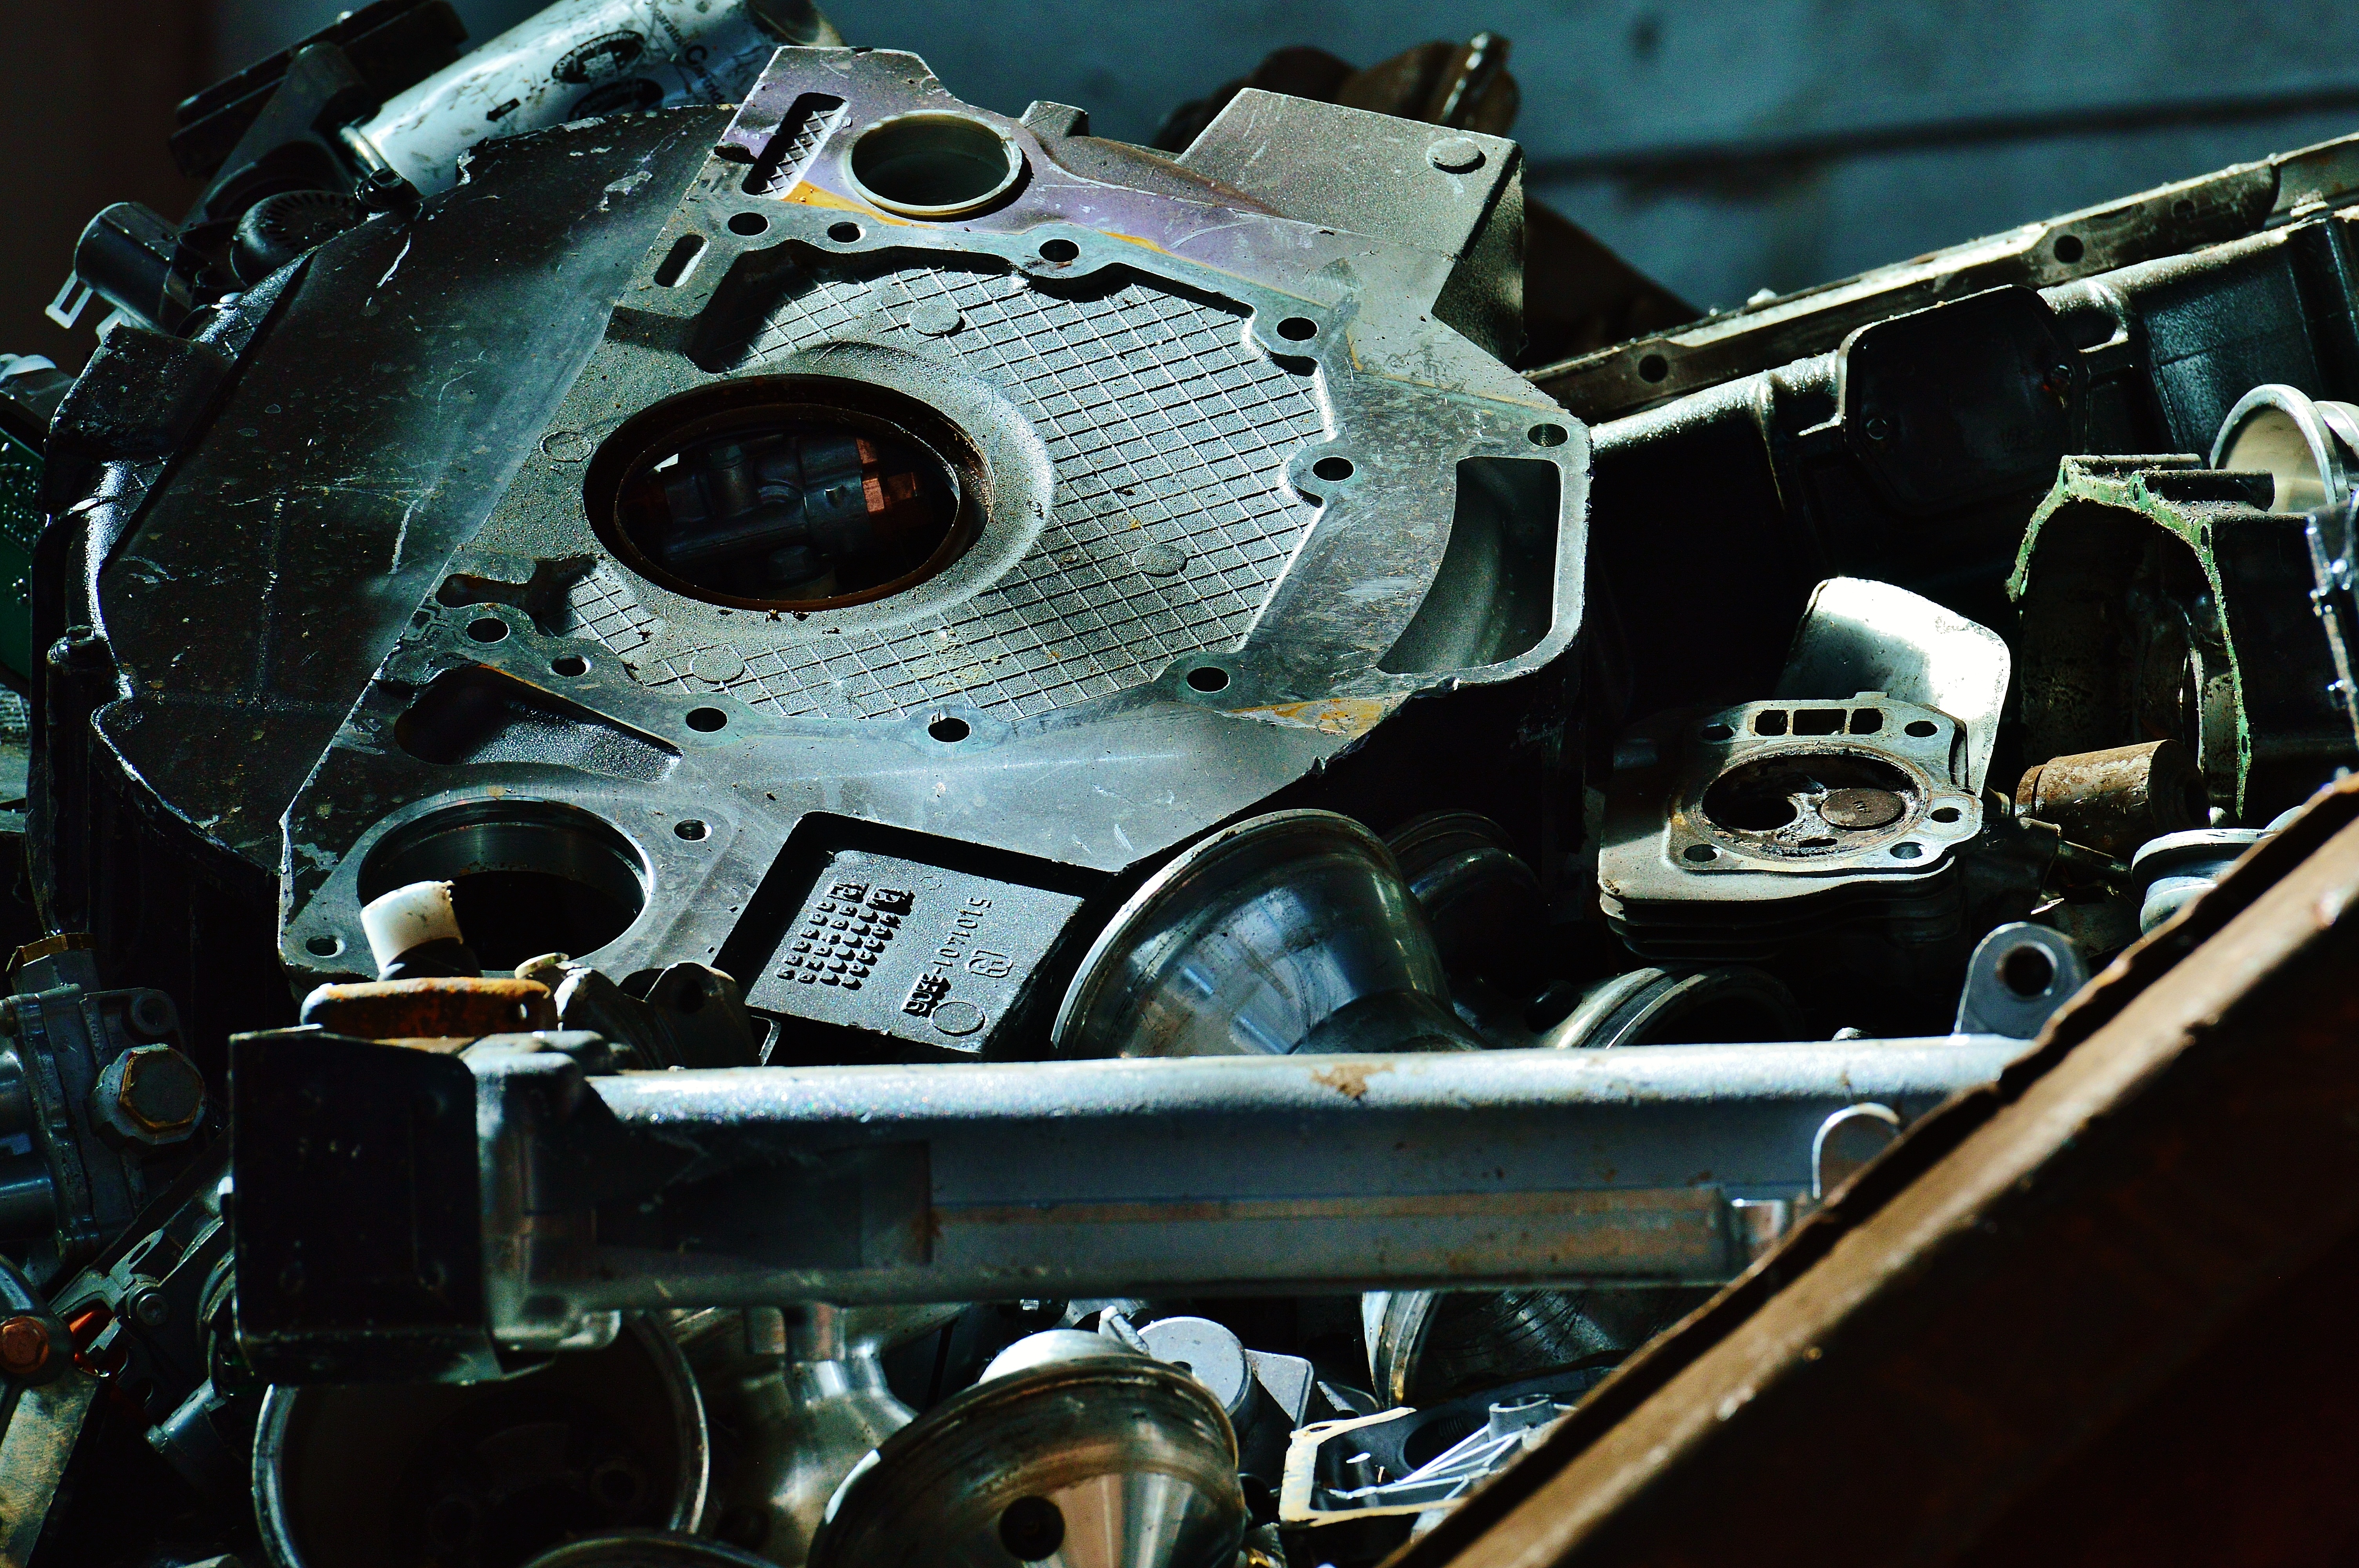
car, old, vehicle, metal, engine, junkyard, iron, recycling, scrap, auto part, scrap metal, scrap iron, automotive exterior, aircraft engine, automotive engine part